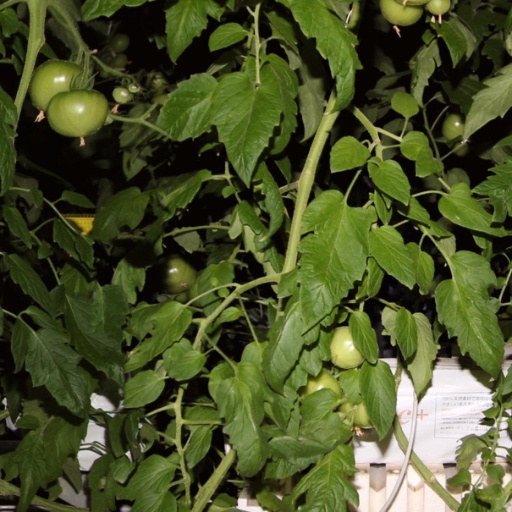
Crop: tomato